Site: brandenburg
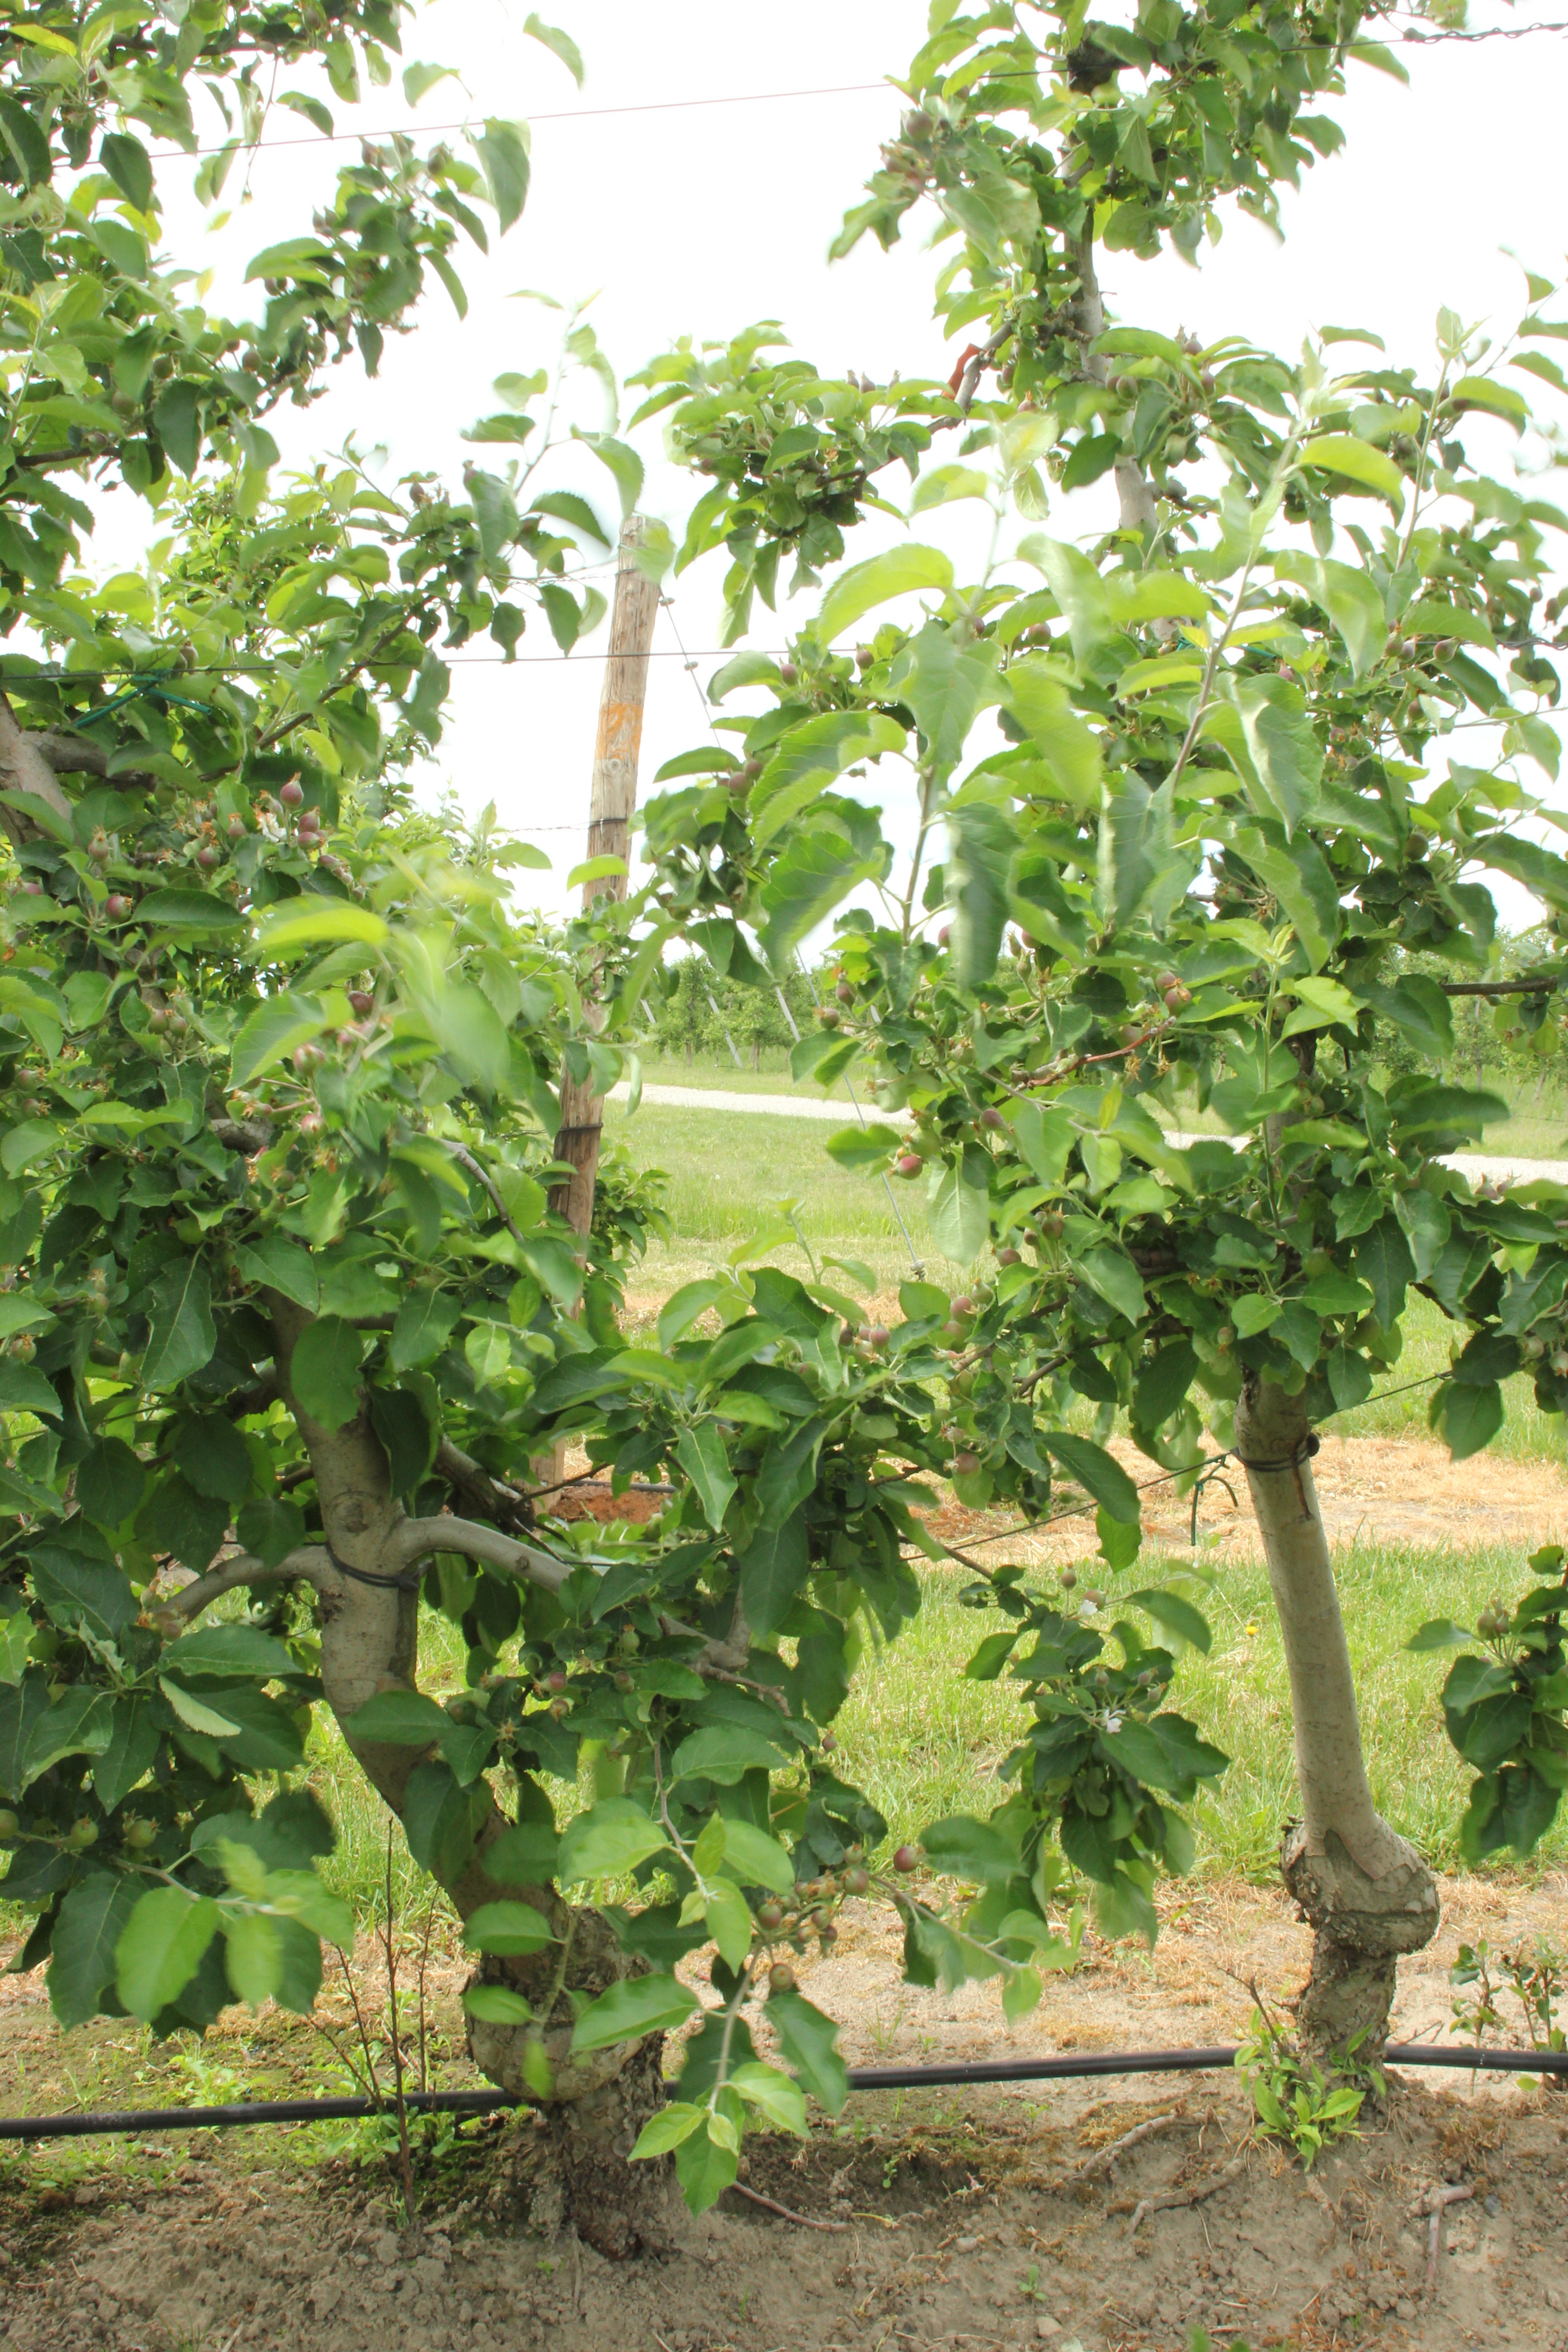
Growth stage (BBCH 72): Development of fruit